Rosewood, New South Wales

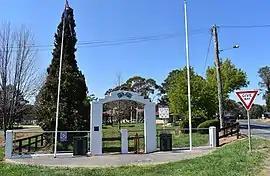
War memorial at Rosewood, 2020

Rosewood is a village community and locality in the southeast part of the Riverina, New South Wales, Australia. It is situated about southeast from Carabost and northwest from Tumbarumba. At the , Rosewood had a population of 218. The village is administered by two local governments; the northern part of the locality by the Greater Hume Shire and the southern part of the locality by the Snowy Valleys Council. The village of Rosewood is within the Snowy Valleys Council area.